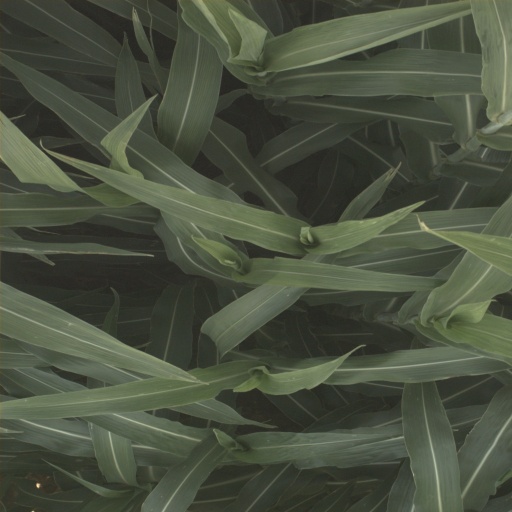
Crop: sorghum